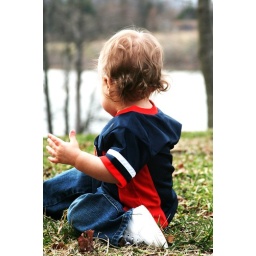
sitting in grass